2014 World Touring Car Championship

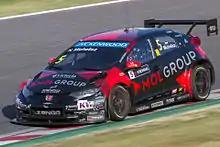
Honda placed second in the Manufacturers Championship with the Civic

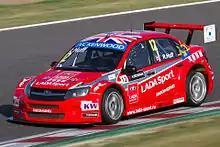
Lada placed third with the Granta

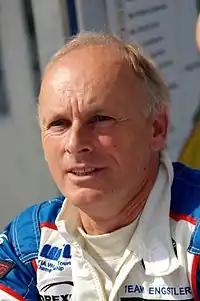
Franz Engstler won the Yokohama Drivers' Trophy

World Touring Car Championship promoter Eurosport Events organised the Yokohama Drivers' Trophy and the Yokohama Teams' Trophy within the 2014 FIA World Touring Car Championship.